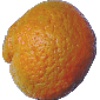
Label: mandarine